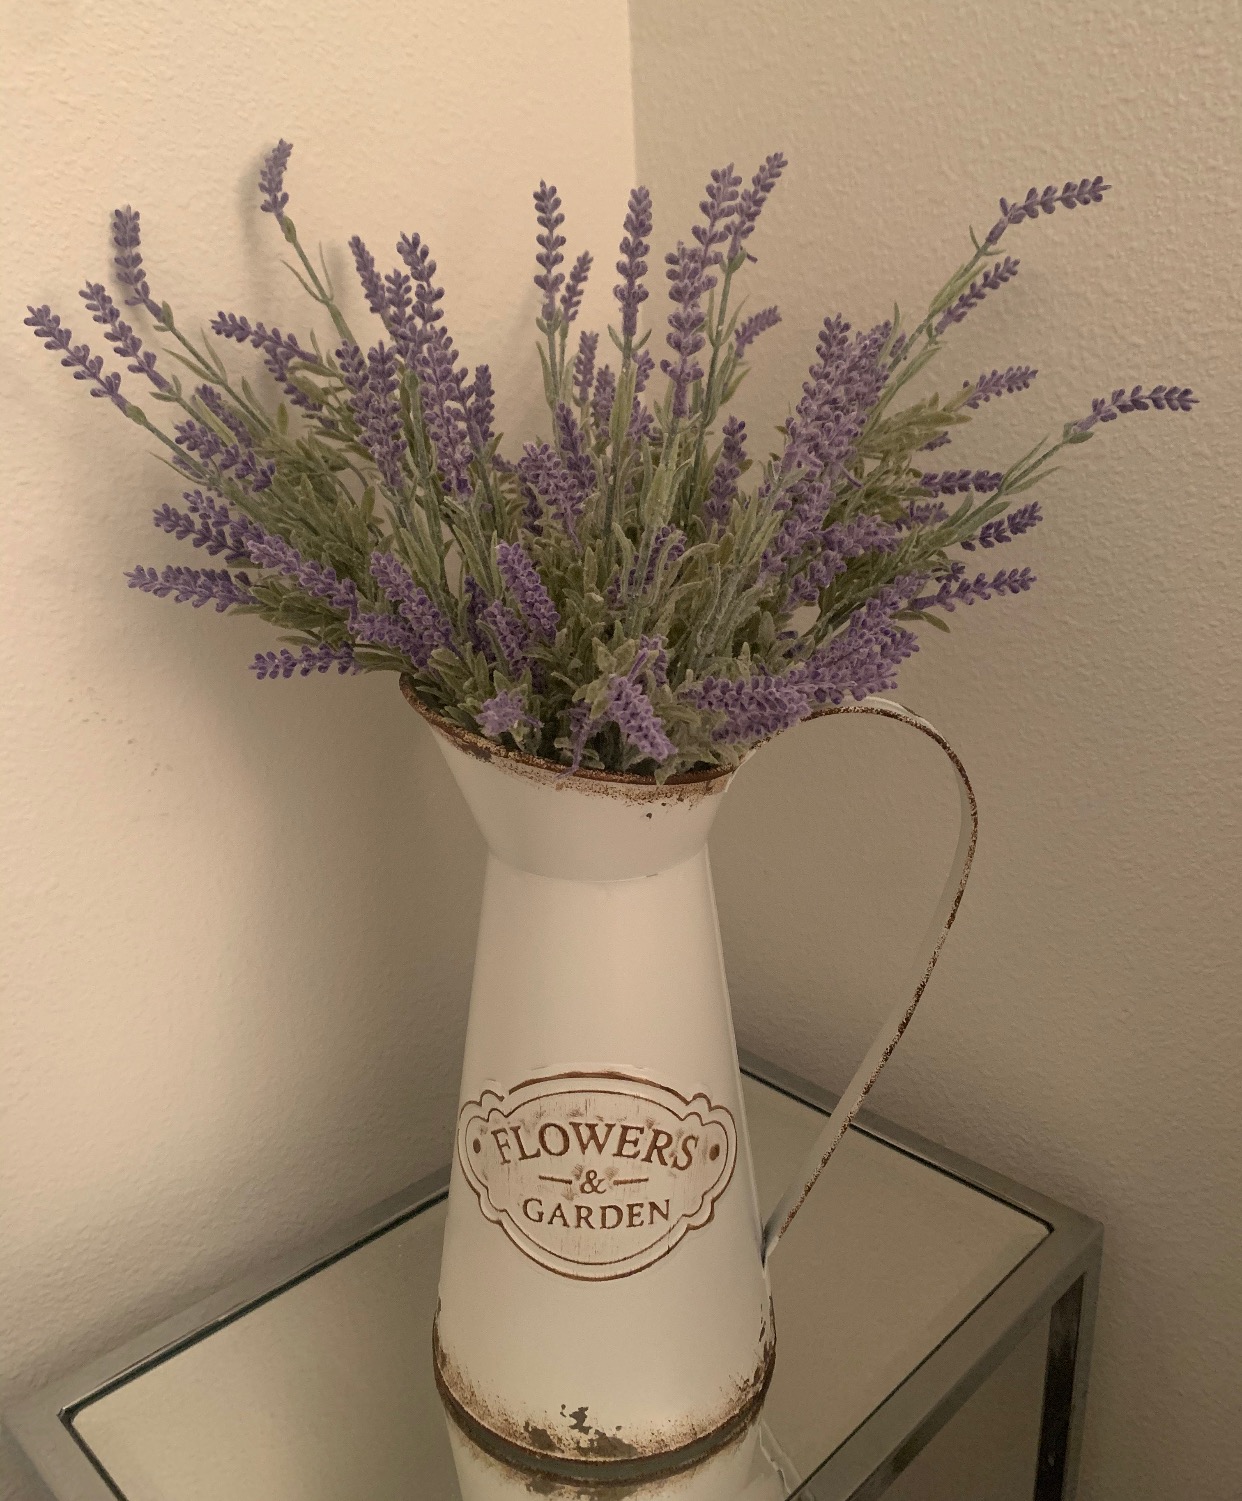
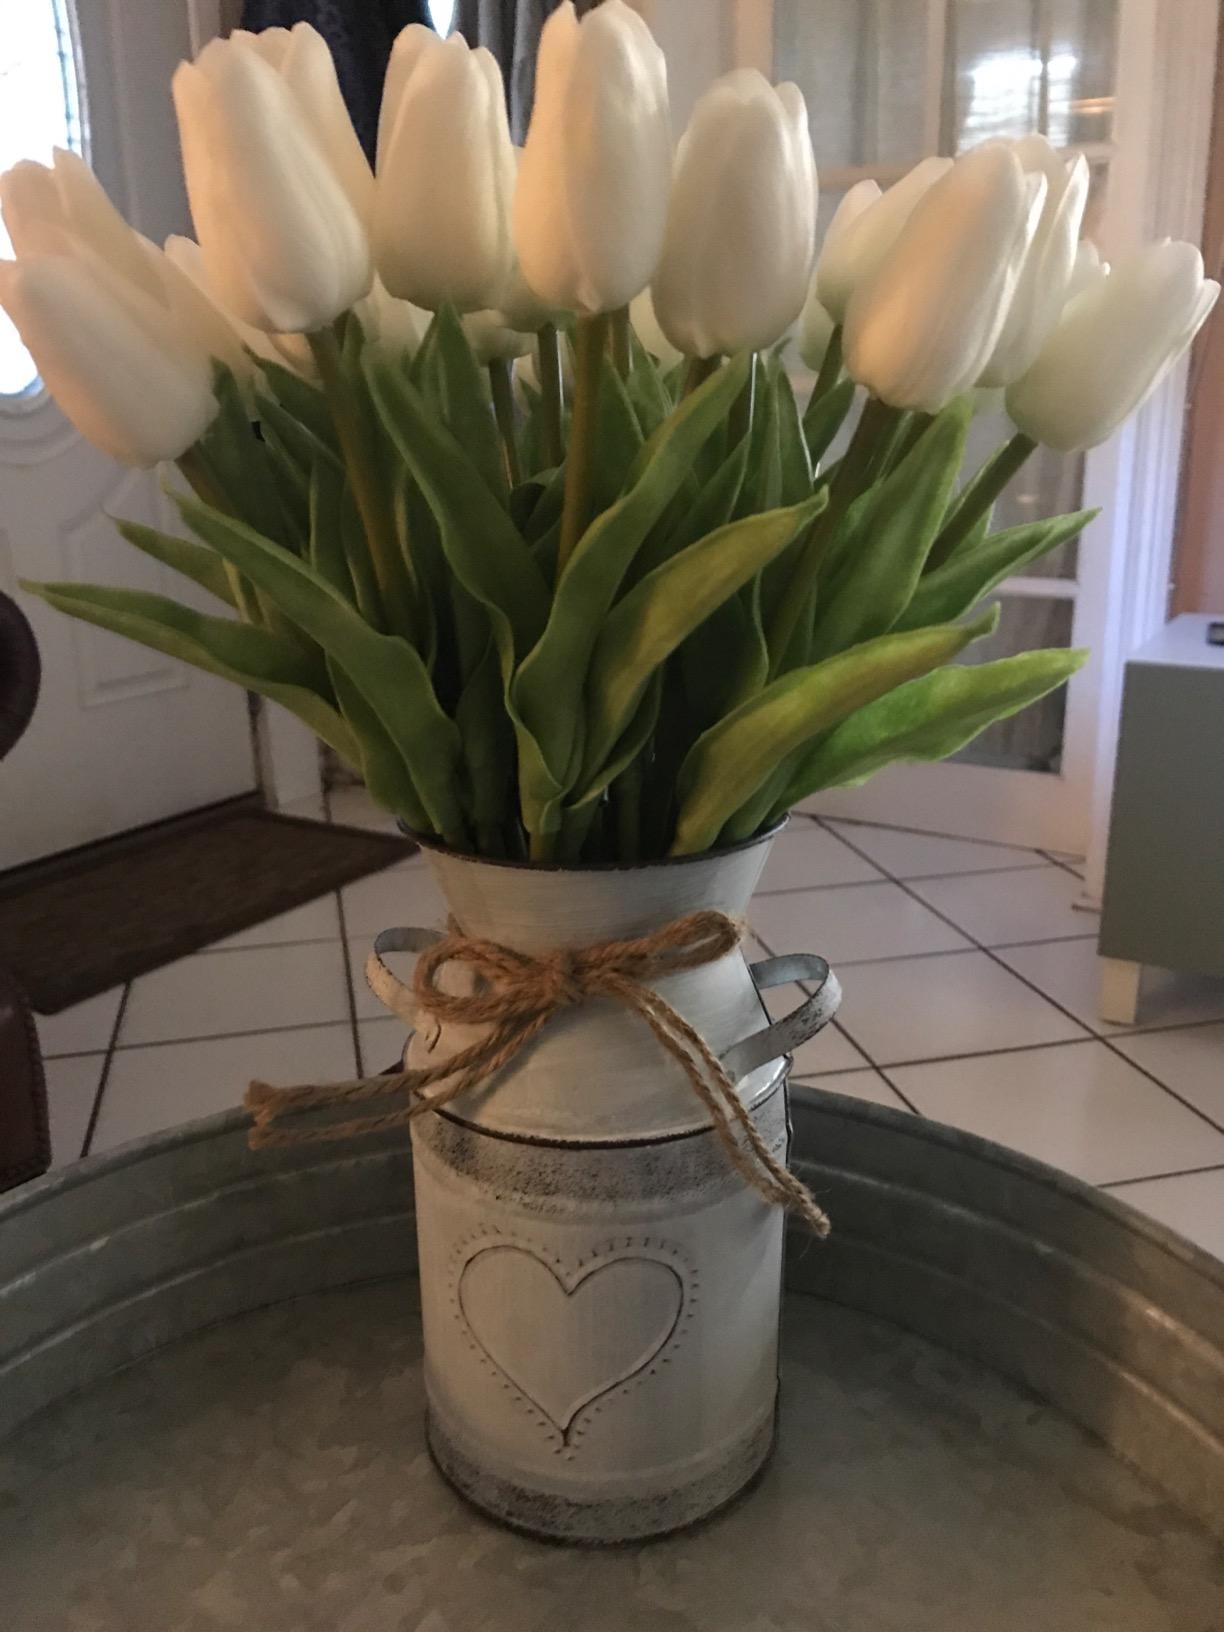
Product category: vase
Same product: no